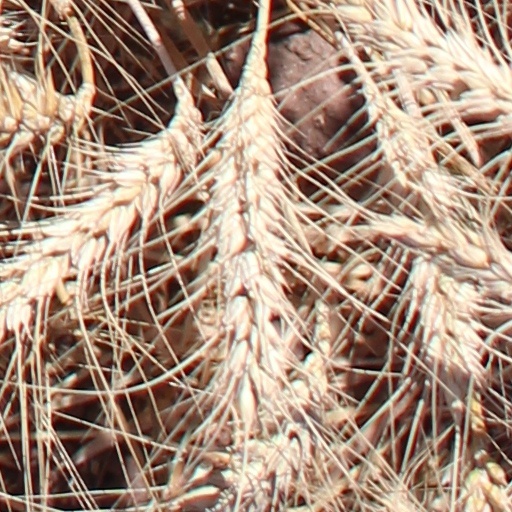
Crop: wheat